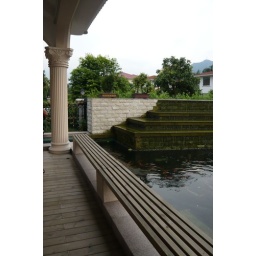
There is lot of fish swimming in the pond.